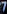
Number: 7